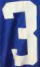
Number: 3